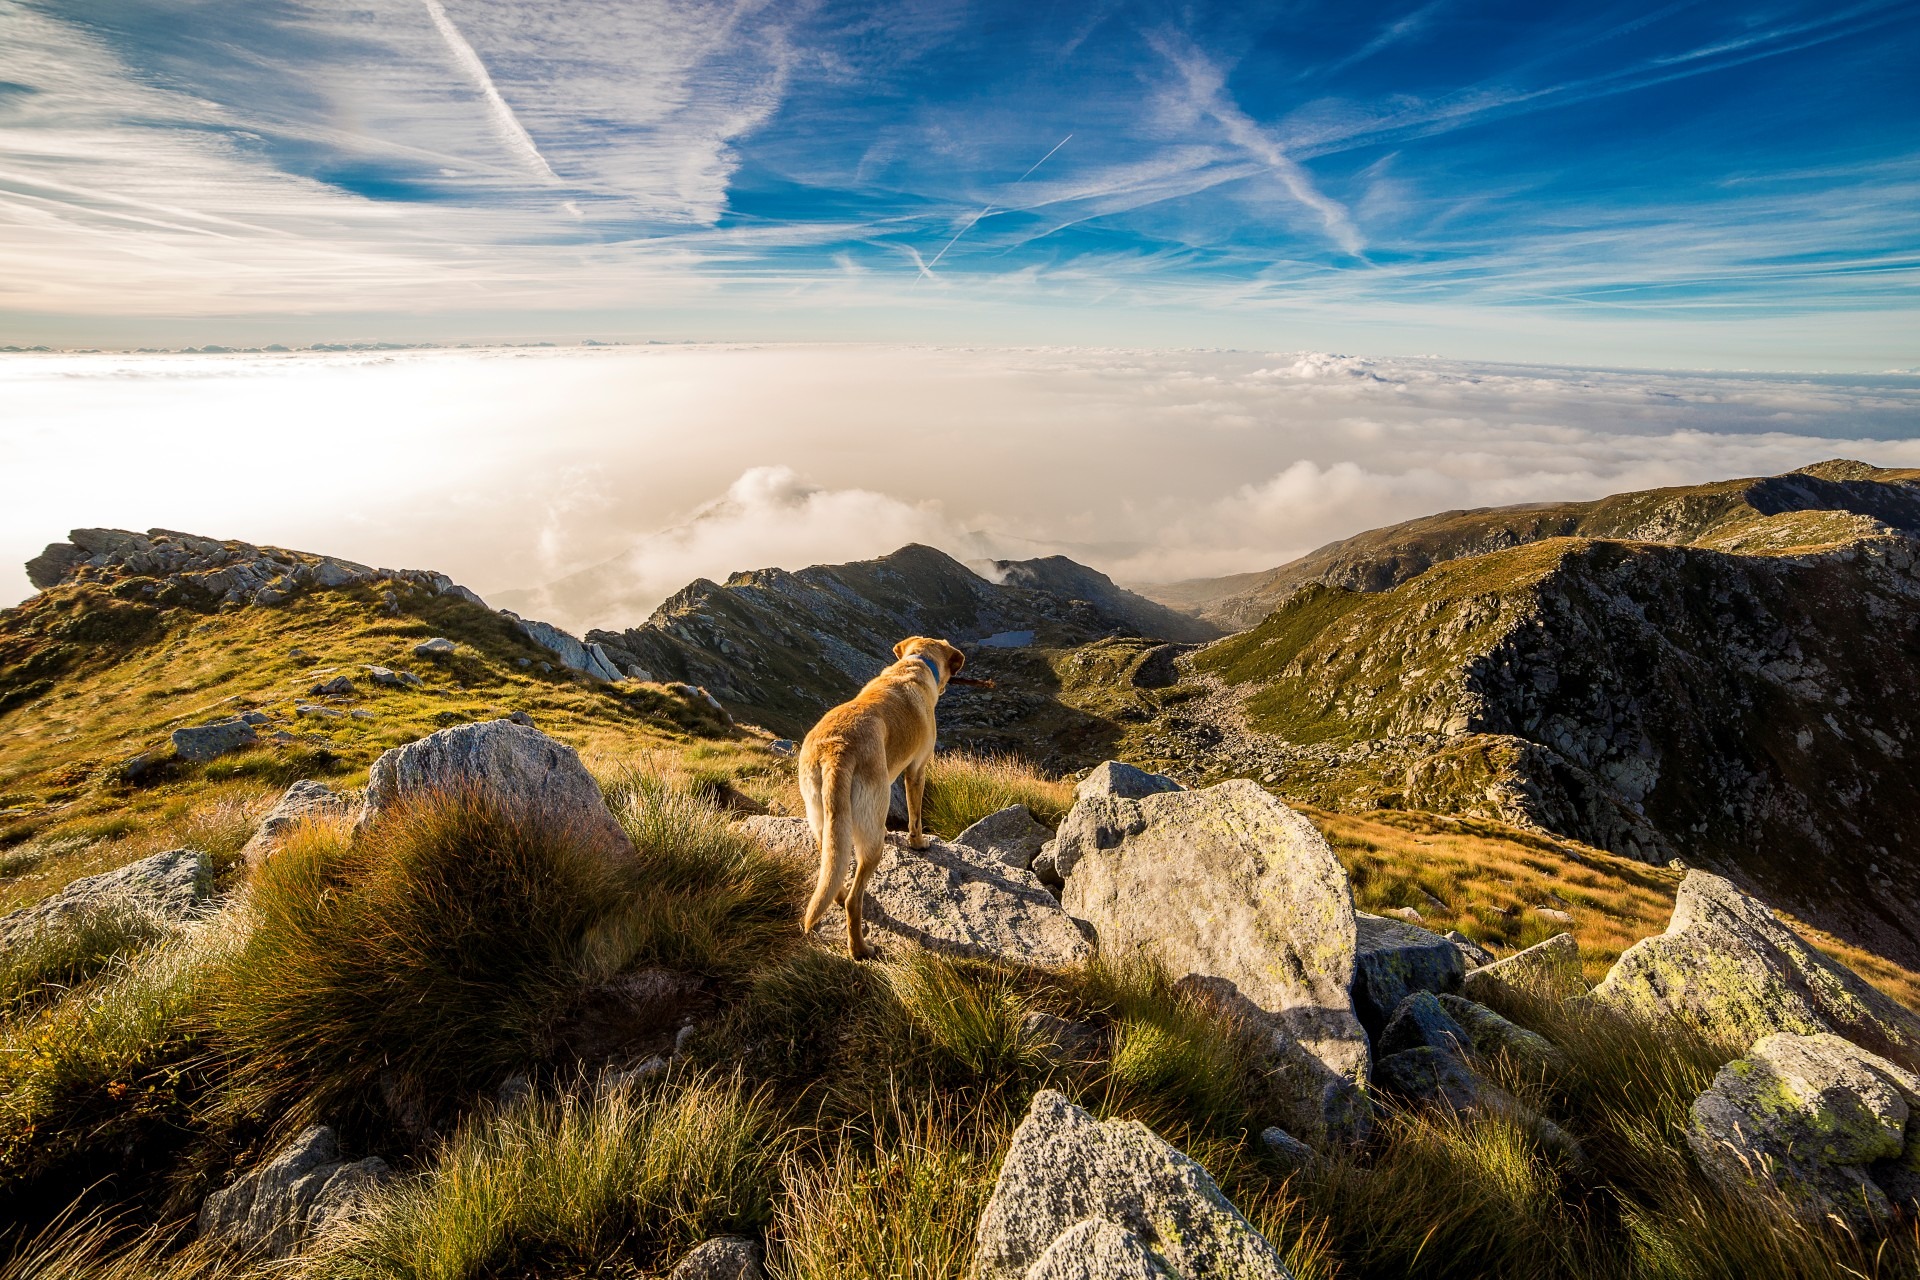
landscape, sea, coast, nature, grass, rock, horizon, wilderness, mountain, cloud, sky, sunlight, hill, adventure, dog, valley, mountain range, cliff, pet, reflection, scenic, terrain, sea of clouds, ridge, summit, mountain peak, rocks, outdoors, clouds, alps, plateau, fell, loch, meteorological phenomenon, mountainous landforms